Mpho Tutu van Furth

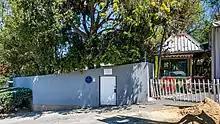
Tutu House was her childhood home in Johannesburg

Mpho Andrea Tutu was born in London to Nomalizo Tutu, a South African activist, and Desmond Tutu, an Anglican bishop. Both her parents are known for their work as anti-apartheid and human rights activists. Tutu has three siblings: Trevor Thamsanqa, Theresa Thandeka and Naomi Nontombi. She was 31 years old when apartheid ended in 1994.